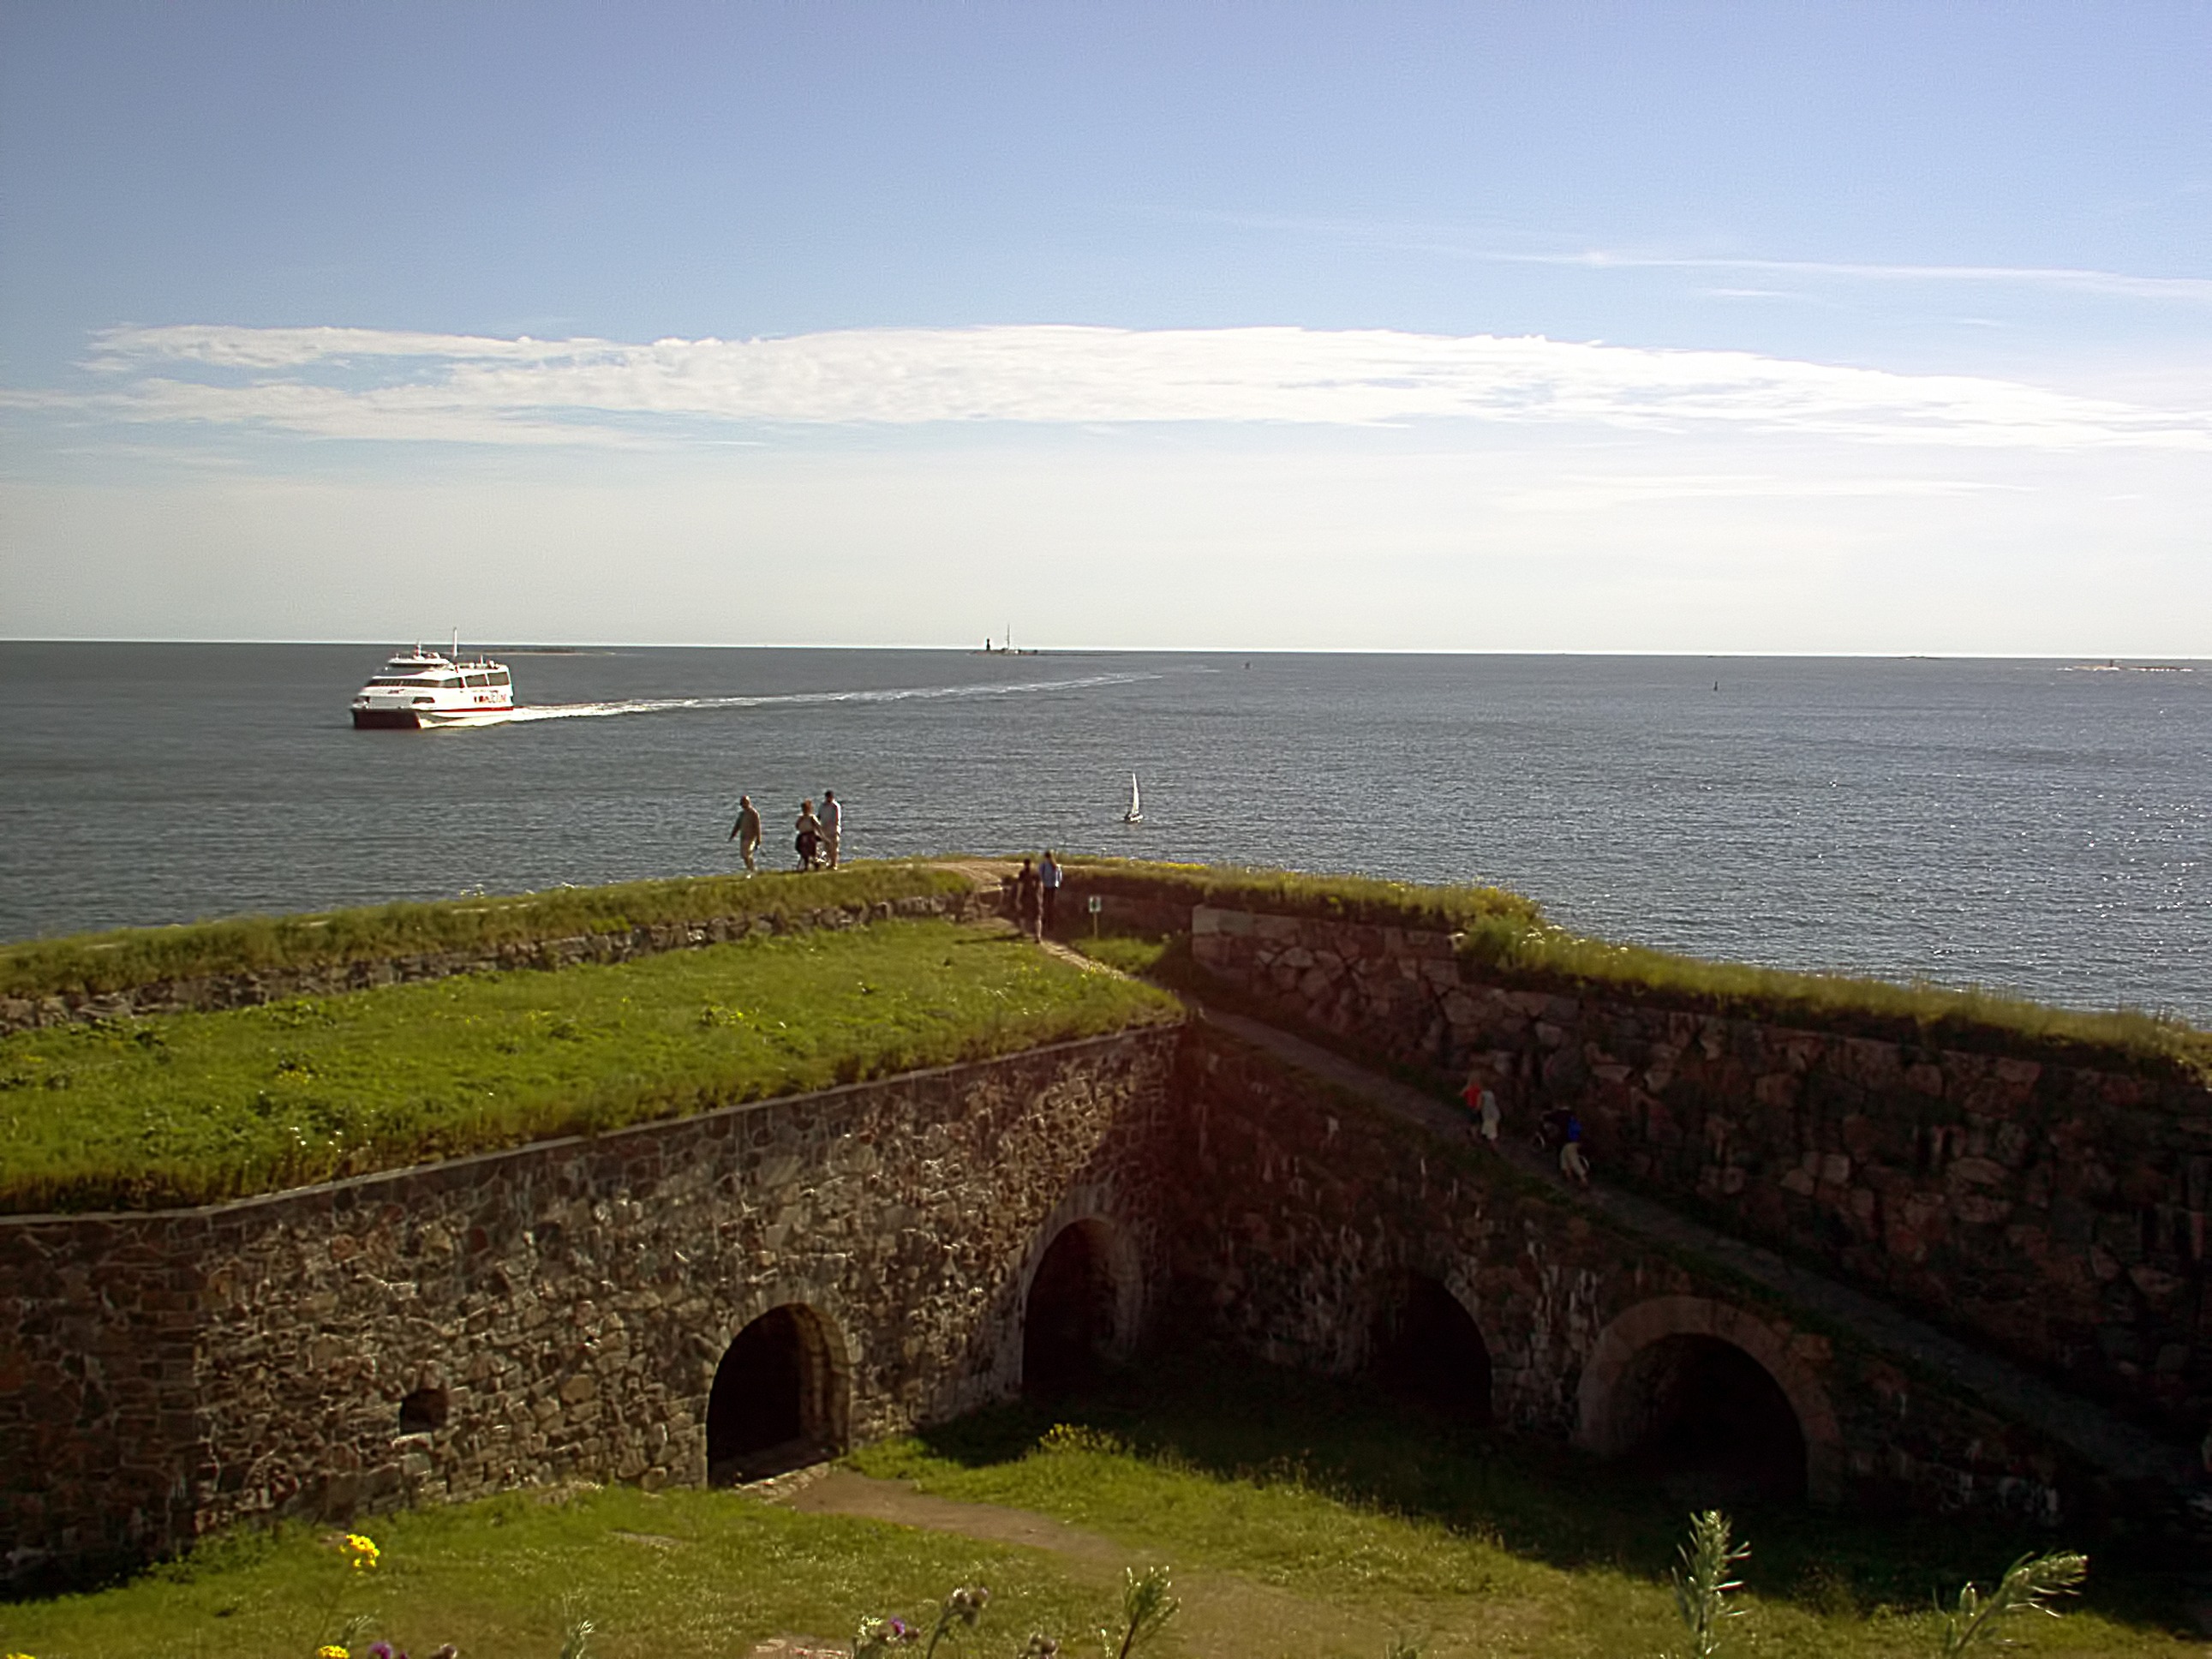
beach, sea, coast, water, rock, ocean, horizon, sky, morning, hill, shore, wave, cliff, tower, bay, fortification, terrain, waterway, body of water, clouds, fortress, helsinki, suomenlinna, cape, finnish, catamaran, arrives